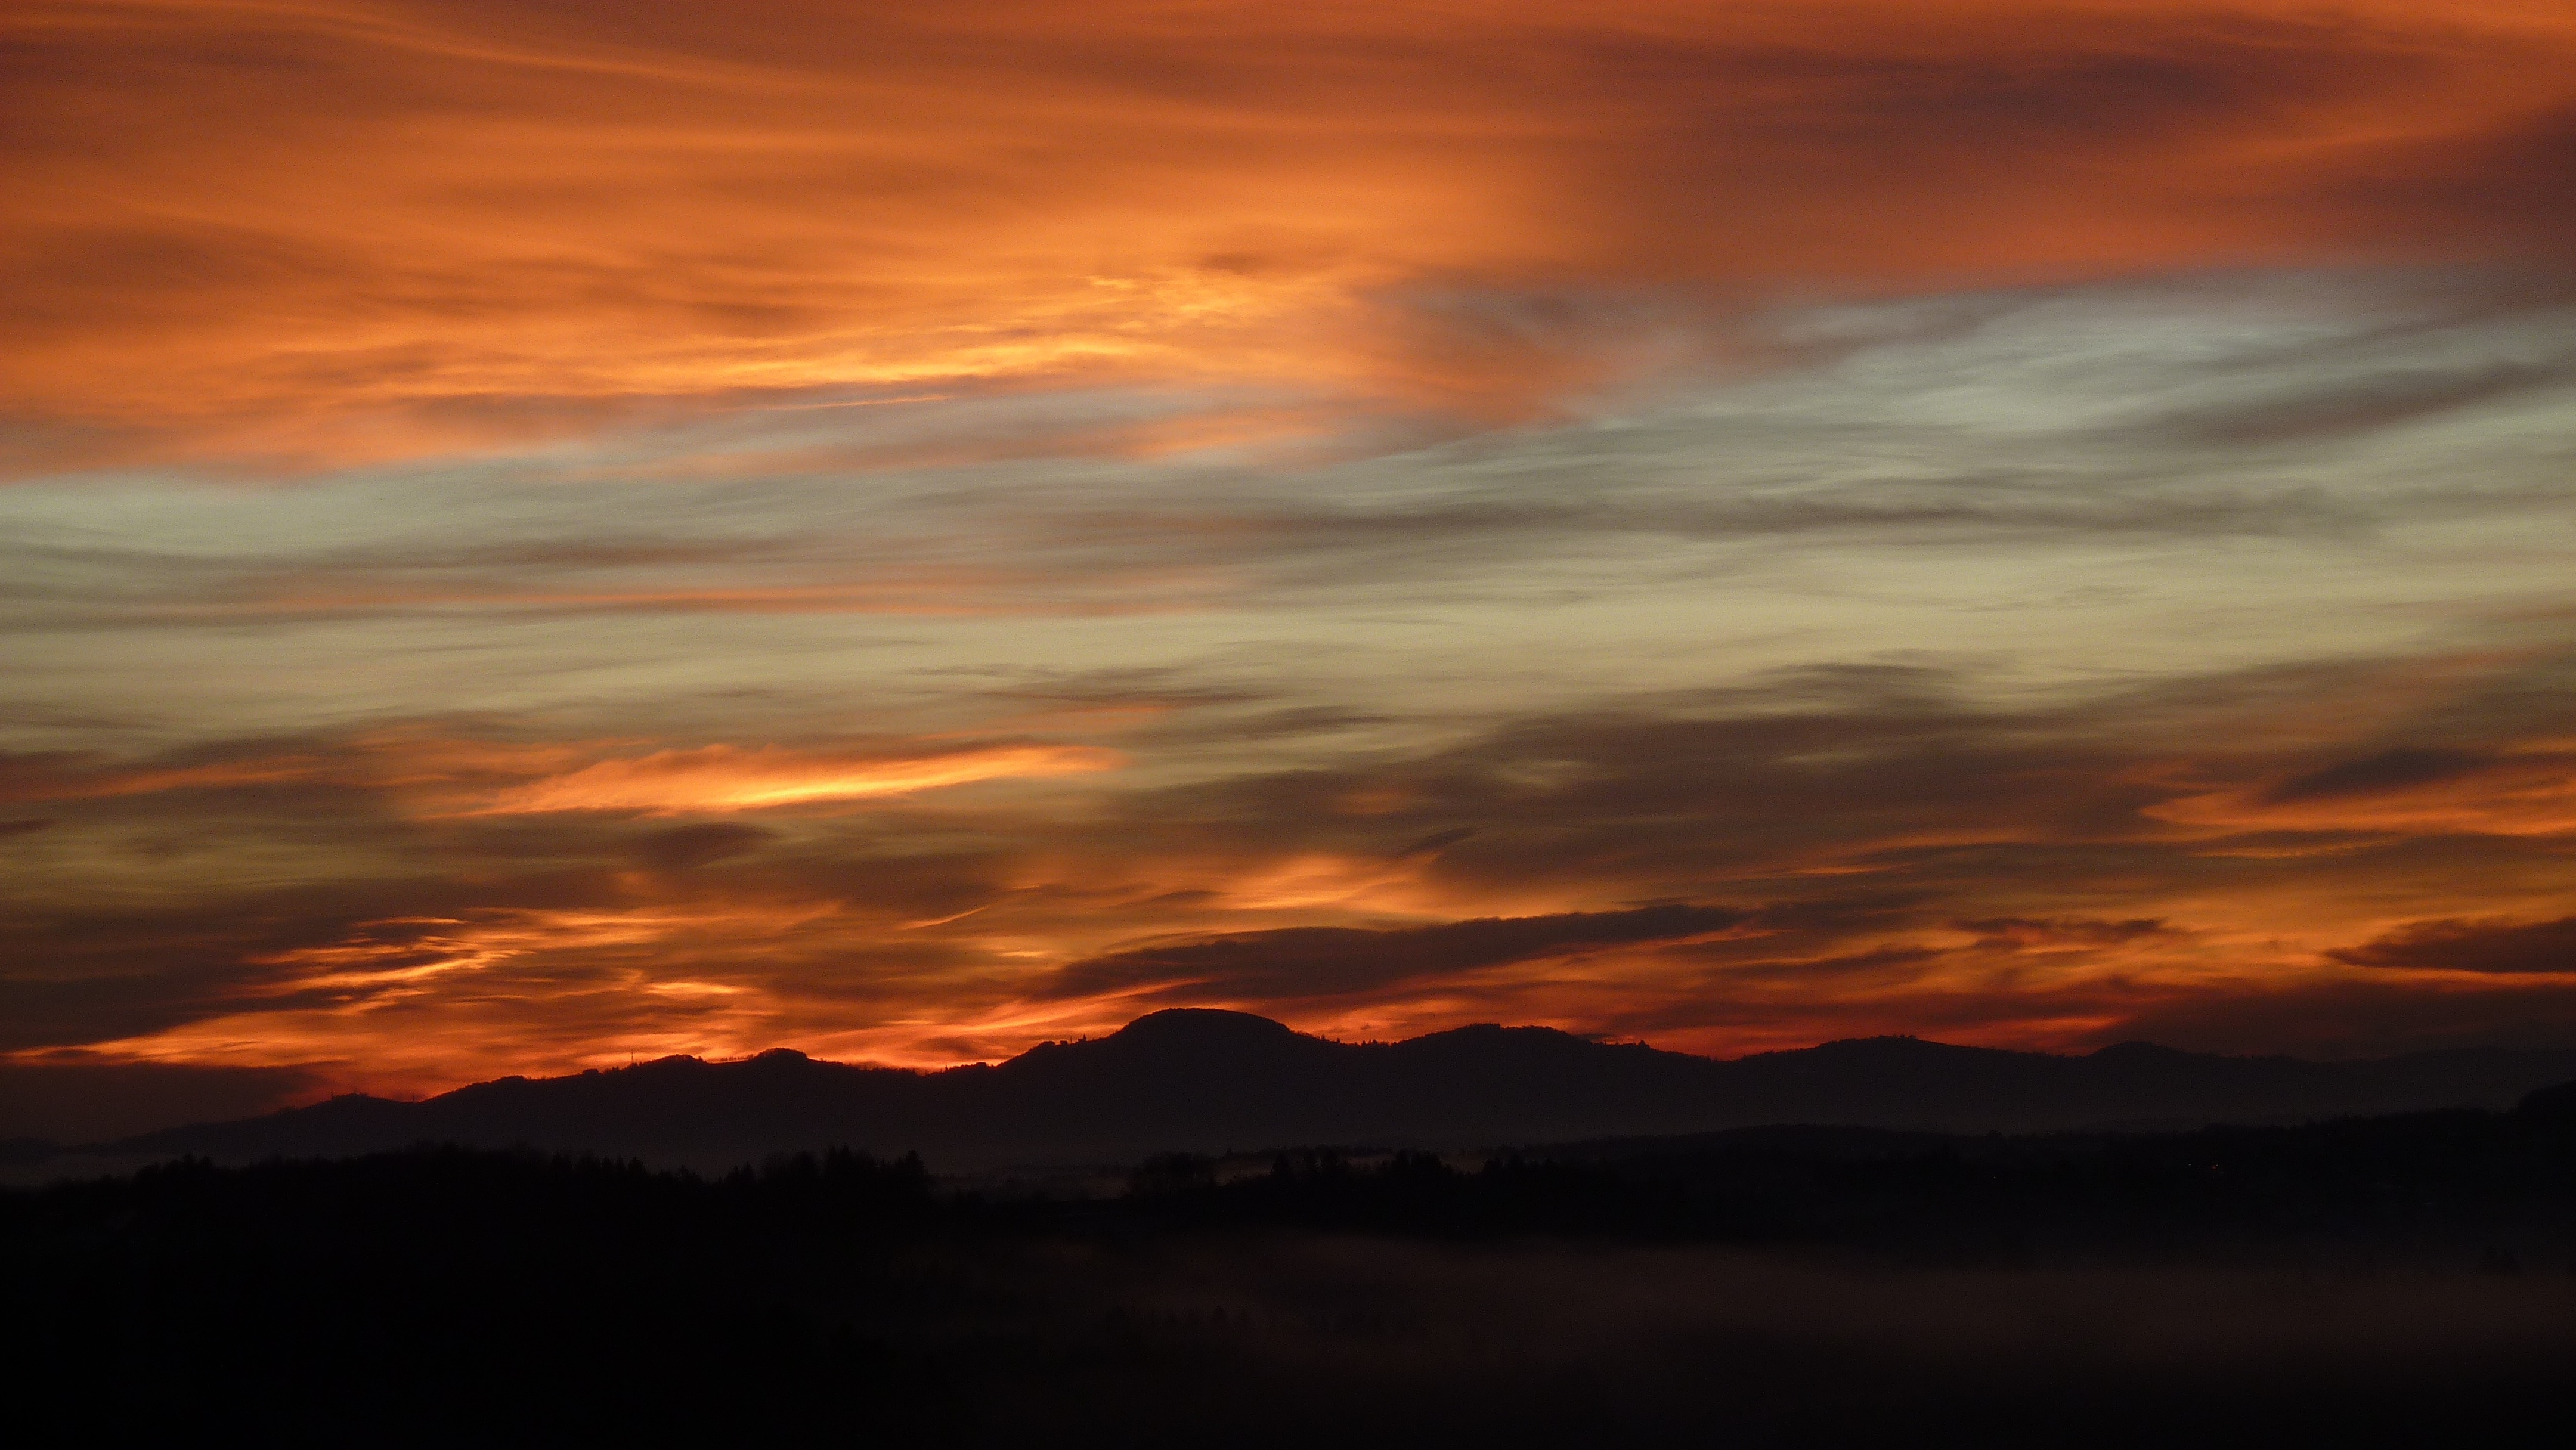
horizon, mountain, cloud, sky, sun, sunrise, sunset, prairie, sunlight, morning, hill, dawn, atmosphere, dusk, evening, skies, clouds, mood, atmospheric, morning light, afterglow, morning sun, morgenrot, early in the morning, in the early morning, meteorological phenomenon, atmospheric phenomenon, red sky at morning